Kilmarnock

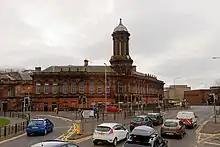
The town's Palace Theatre and Grand Hall complex is set to undergo £20 million investment between 2023 and 2025

The Kilmarnock War Memorial was constructed in temple style and completed in 1927, becoming dedicated to local men who died "for king and country" during World War I. Following World War II, more plaques were added to the war memorial to commemorate local men who died during World War II, and later, plaques to commemorate those who fought in the Korean War were added.The first post–war housing scheme in Kilmarnock, at Shortlees, was completed by the 1960s, followed by Bellfield by the end of the decade.